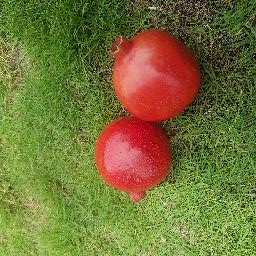
Fruit: Pomegranate
Quality: Good